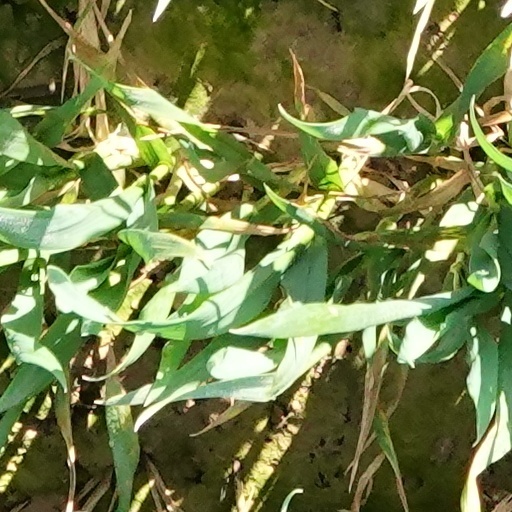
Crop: wheat